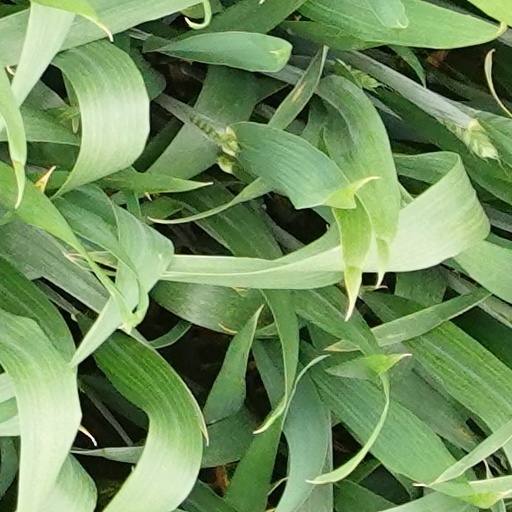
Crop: wheat